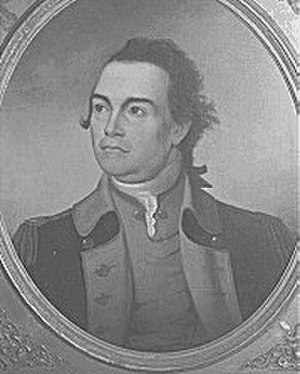
Van Schaick-ekspeditionen / Efterspil / USA
John Sullivan ledte den større efterfølgende ekspedition kaldet Sullivan-ekspeditionen i tiderne efter Van Schaick-ekspeditionen.
Van Schaick-ekspeditionen var en militær ekspedition under Den Amerikanske Uafhængighedskrig, som var den første aktion og foreløber til Sullivan-ekspeditionen. Ekspeditionen hændte den 21. april 1779, da den amerikanske oberst Goose van Schaick førte ni kontinentale kompagnier ind i Onondagastammens land og plyndrede og hærgede de fleste af stammens byer. Onondagaerne mistede op til 12 civile og krigere samtidig med, at amerikanerne tog 34 mennesker til fange, brændte alle bygninger og alt korn og andre afgrøder og tog de fleste heste. USA mistede til gengæld ikke en eneste mand under aktionen. Disse angreb fandt sted i Onondagastammens land mest i stammens byer omkring hovedstaden Onondaga i området i dag syd for byen Syracuse, New York.